Ashington Town Hall

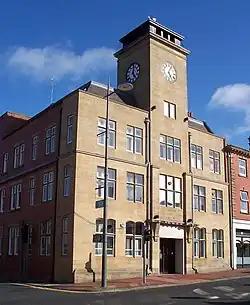
Ashington Town Hall

Ashington Town Hall is a municipal building in Station Road in Ashington, Northumberland, England. The town hall, which was the headquarters of Ashington Urban District Council until 1974, is now the base of Ashington Town Council.